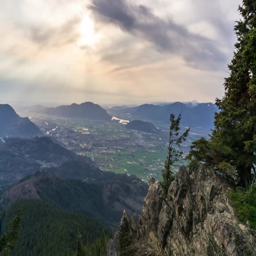
beautiful cloudy sunset time lapse viewed from the top .